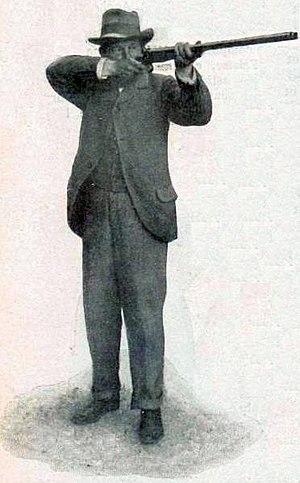
Le belge Léon de Lunden, vainqueur du concours de tir aux pigeons (exposition universelle 1900).
Léon de Lunden est un tireur sportif belge qui fut, entre autres résultats, deuxième du Championnat de Tir aux pigeons de la ville de Namur en mars 1897.